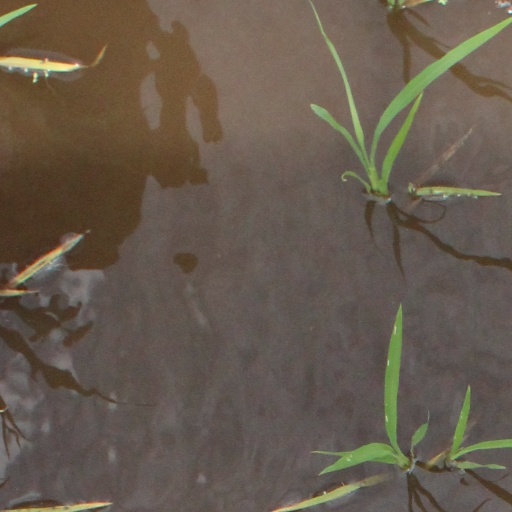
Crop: rice